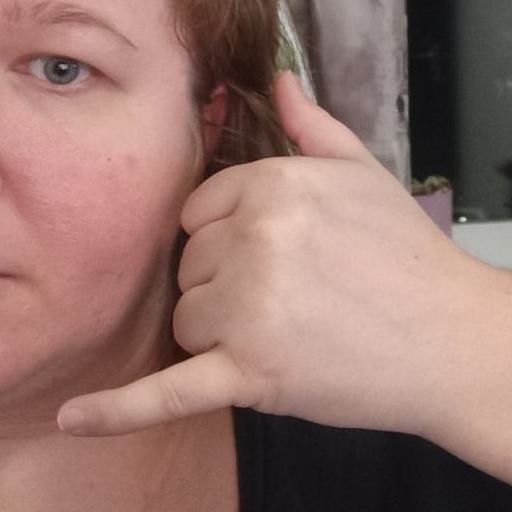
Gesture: call